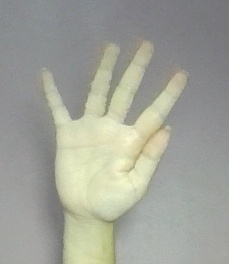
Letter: sheen